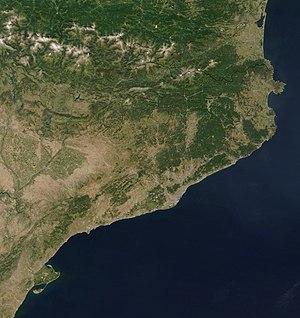
Le Système méditerranéen catalan, également connus sous le nom de Cordillères côtières, est un double système d'alignements montagneux plus ou moins parallèles : la Cordillère prélittorale et la Cordillère littorale.